Edil Baisalov

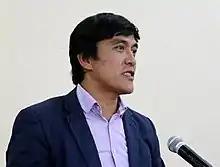

Edil Baisalov (born 6 August 1977) is a Kyrgyz politician, who currently serves as the Deputy prime minister in the Cabinet of Ministers of Kyrgyz Republic. He participated in the Tulip Revolution of 2005 and following the 2010 Kyrgyzstani uprising on April 7, 2010, briefly served as Chief of Staff of the interim government led by Roza Otunbayeva. Known in Kyrgyzstan as the "Great Justifier" and the main advocate of Kyrgyz authorities.